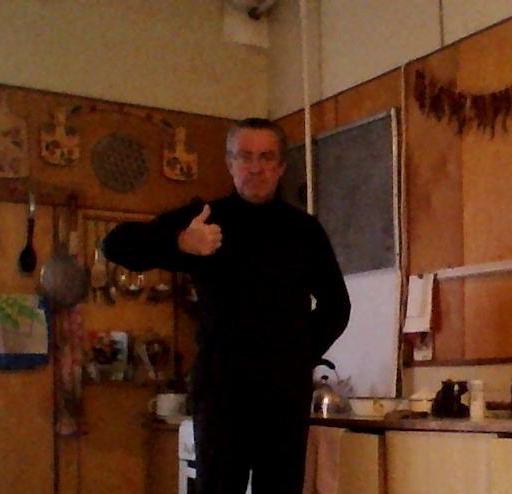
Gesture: like